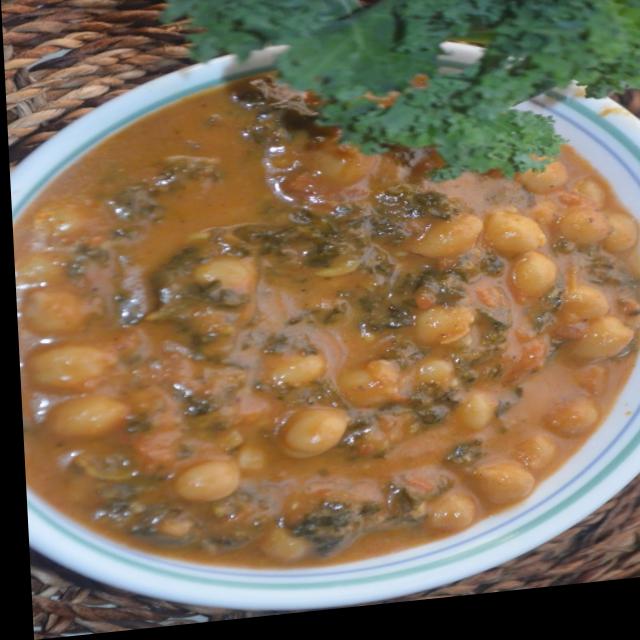
Dish: chole